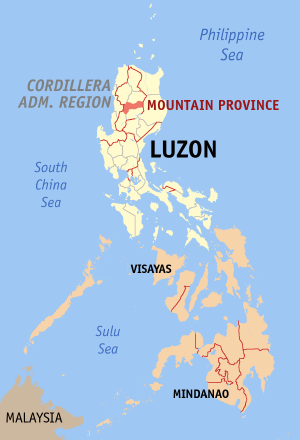
Mountain Province est une province des Philippines.